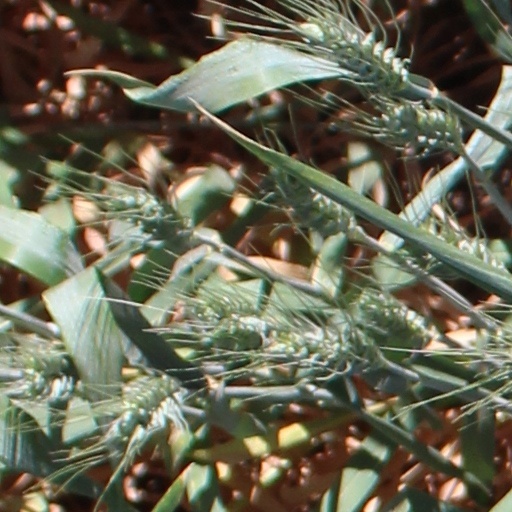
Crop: wheat